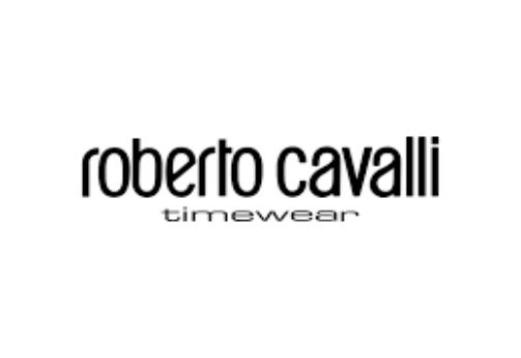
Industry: Clothes